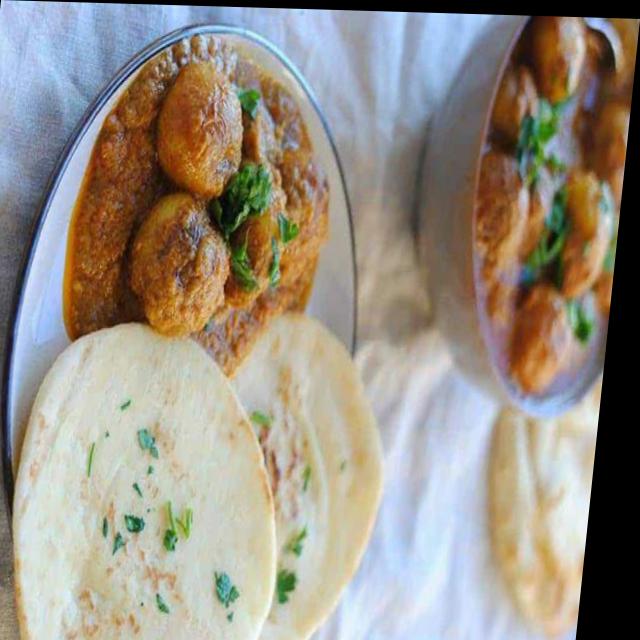
Dish: dum_aloo